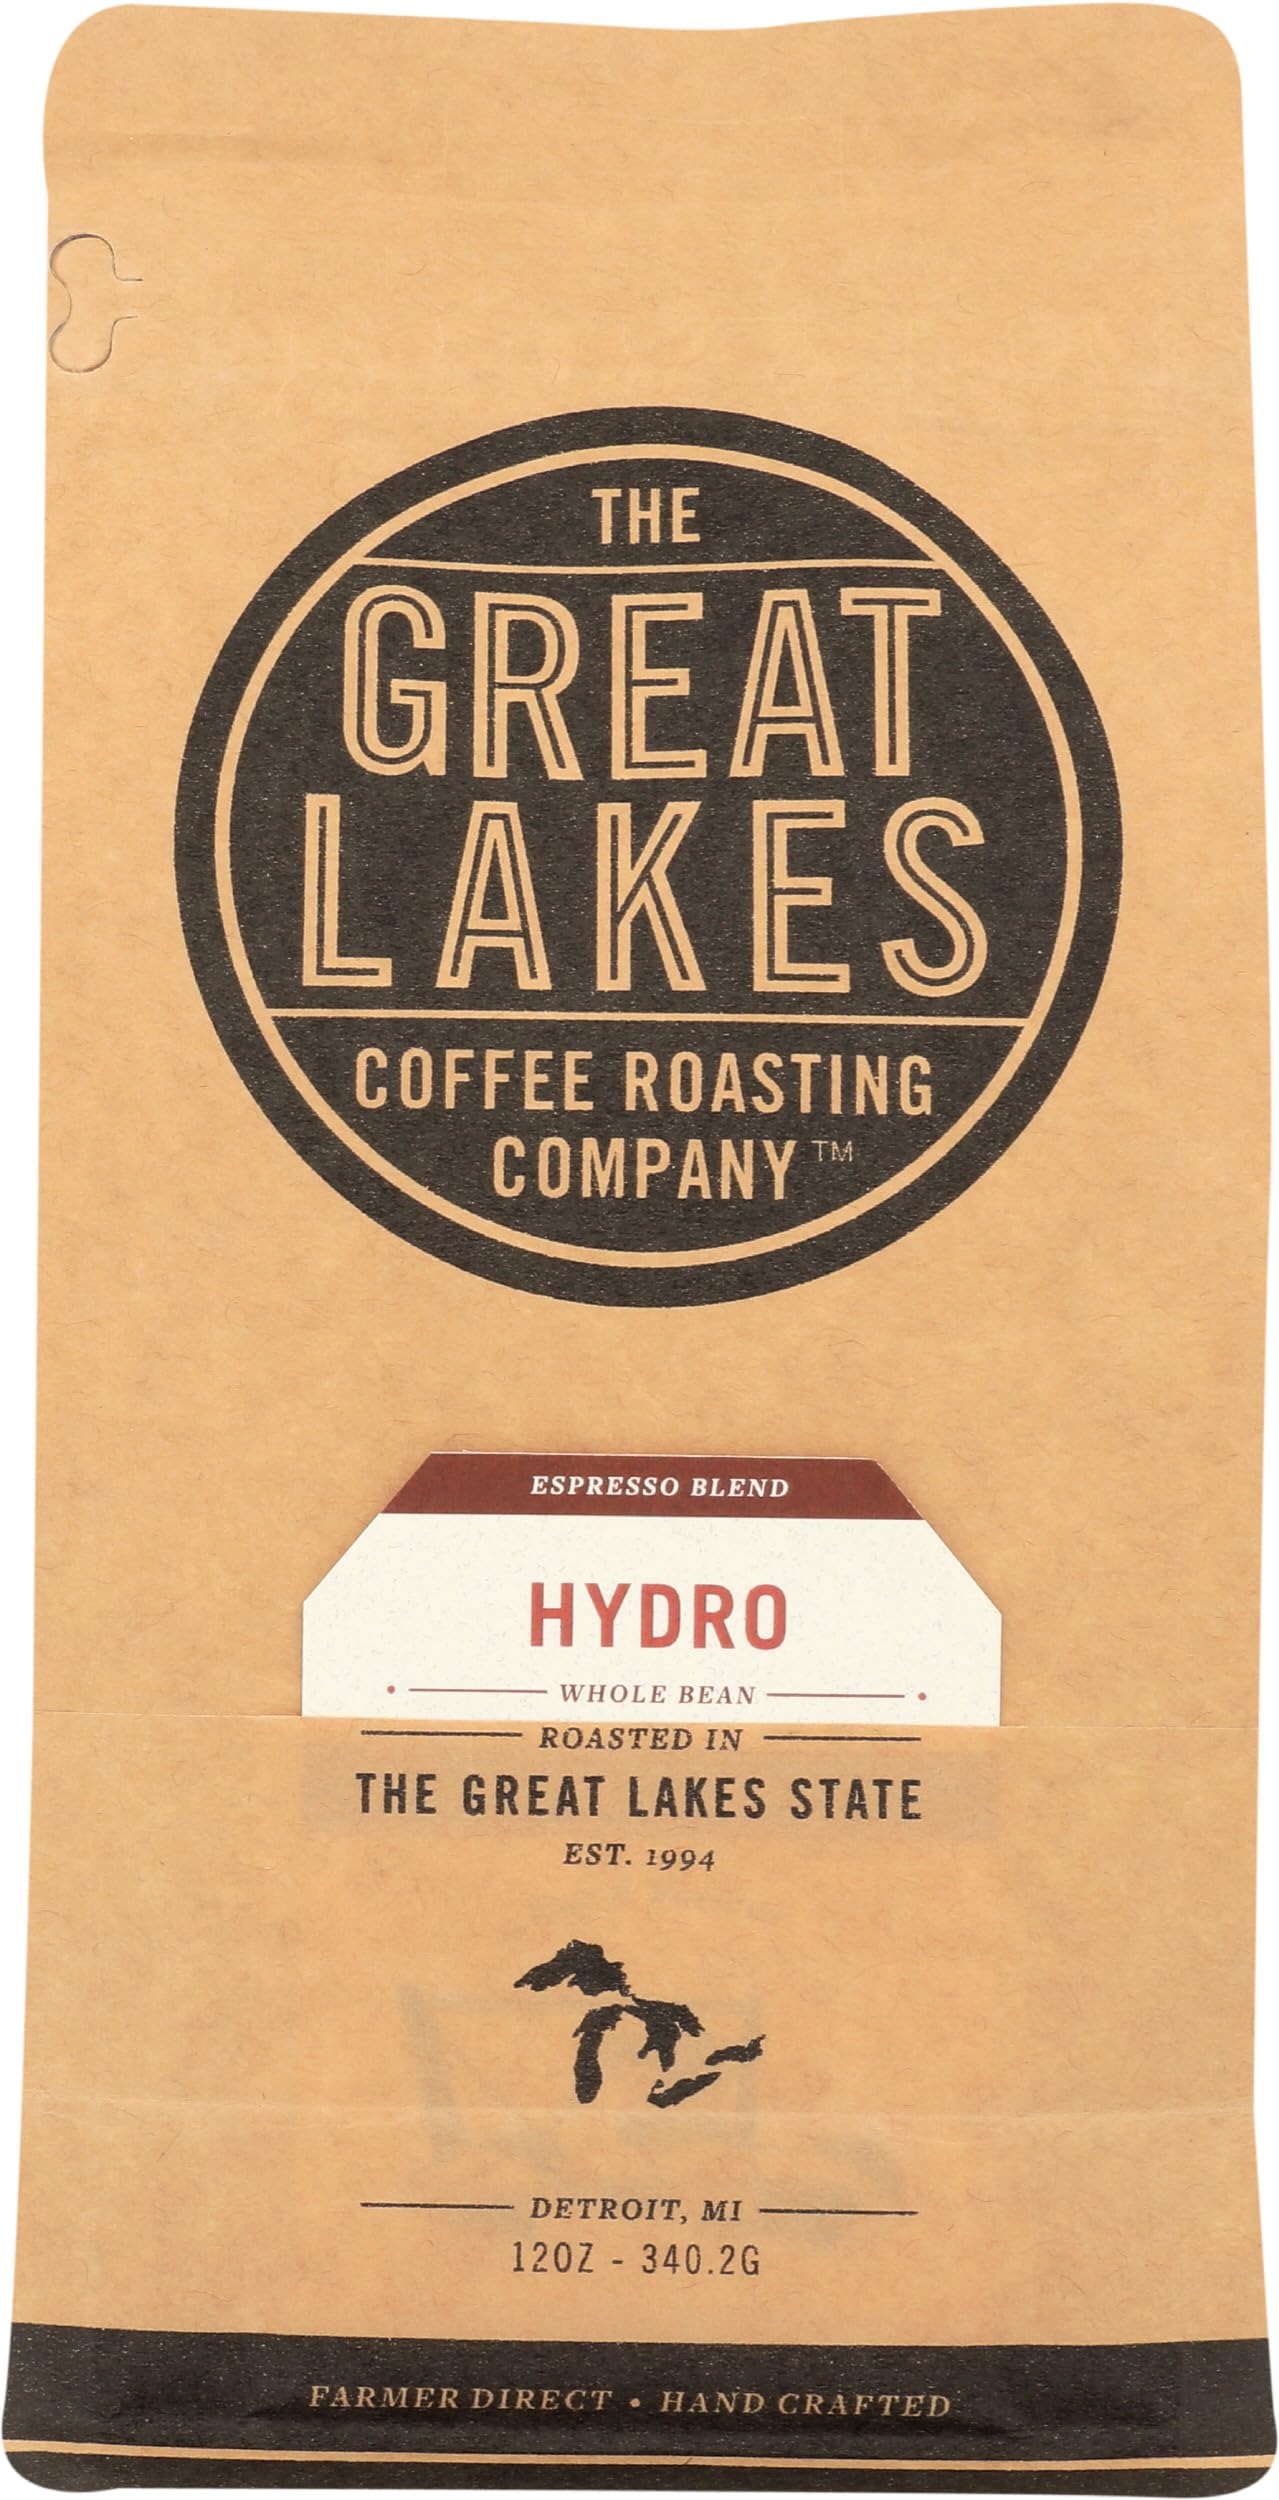
Item Name: The Great Lakes Coffee Roasting Co. Espresso Blend Hydro Whole Bean Coffee, 12 Ounce (Pack of 6)
Bullet Point: The Great Lakes Coffee Roasting Co. Espresso Blend Hydro Whole Bean Coffee, 12 Ounce (Pack of 6)
Value: 72.0
Unit: Ounce

Price: 94.07